Oklahoma Health Center

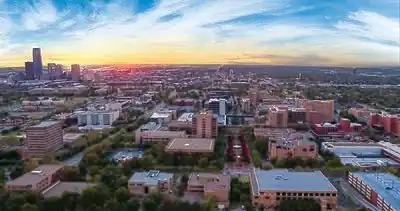
Aerial view of the Oklahoma Health Center, with downtown Oklahoma City in the background.

The Oklahoma Health Center is a 325-acre medical district in Oklahoma City, Oklahoma, located one mile northeast of downtown Oklahoma City and just south of the Oklahoma State Capitol, near the confluence of Interstates 35, 40, and 235. Over 30 organizations are members of the Oklahoma Health Center Foundation.